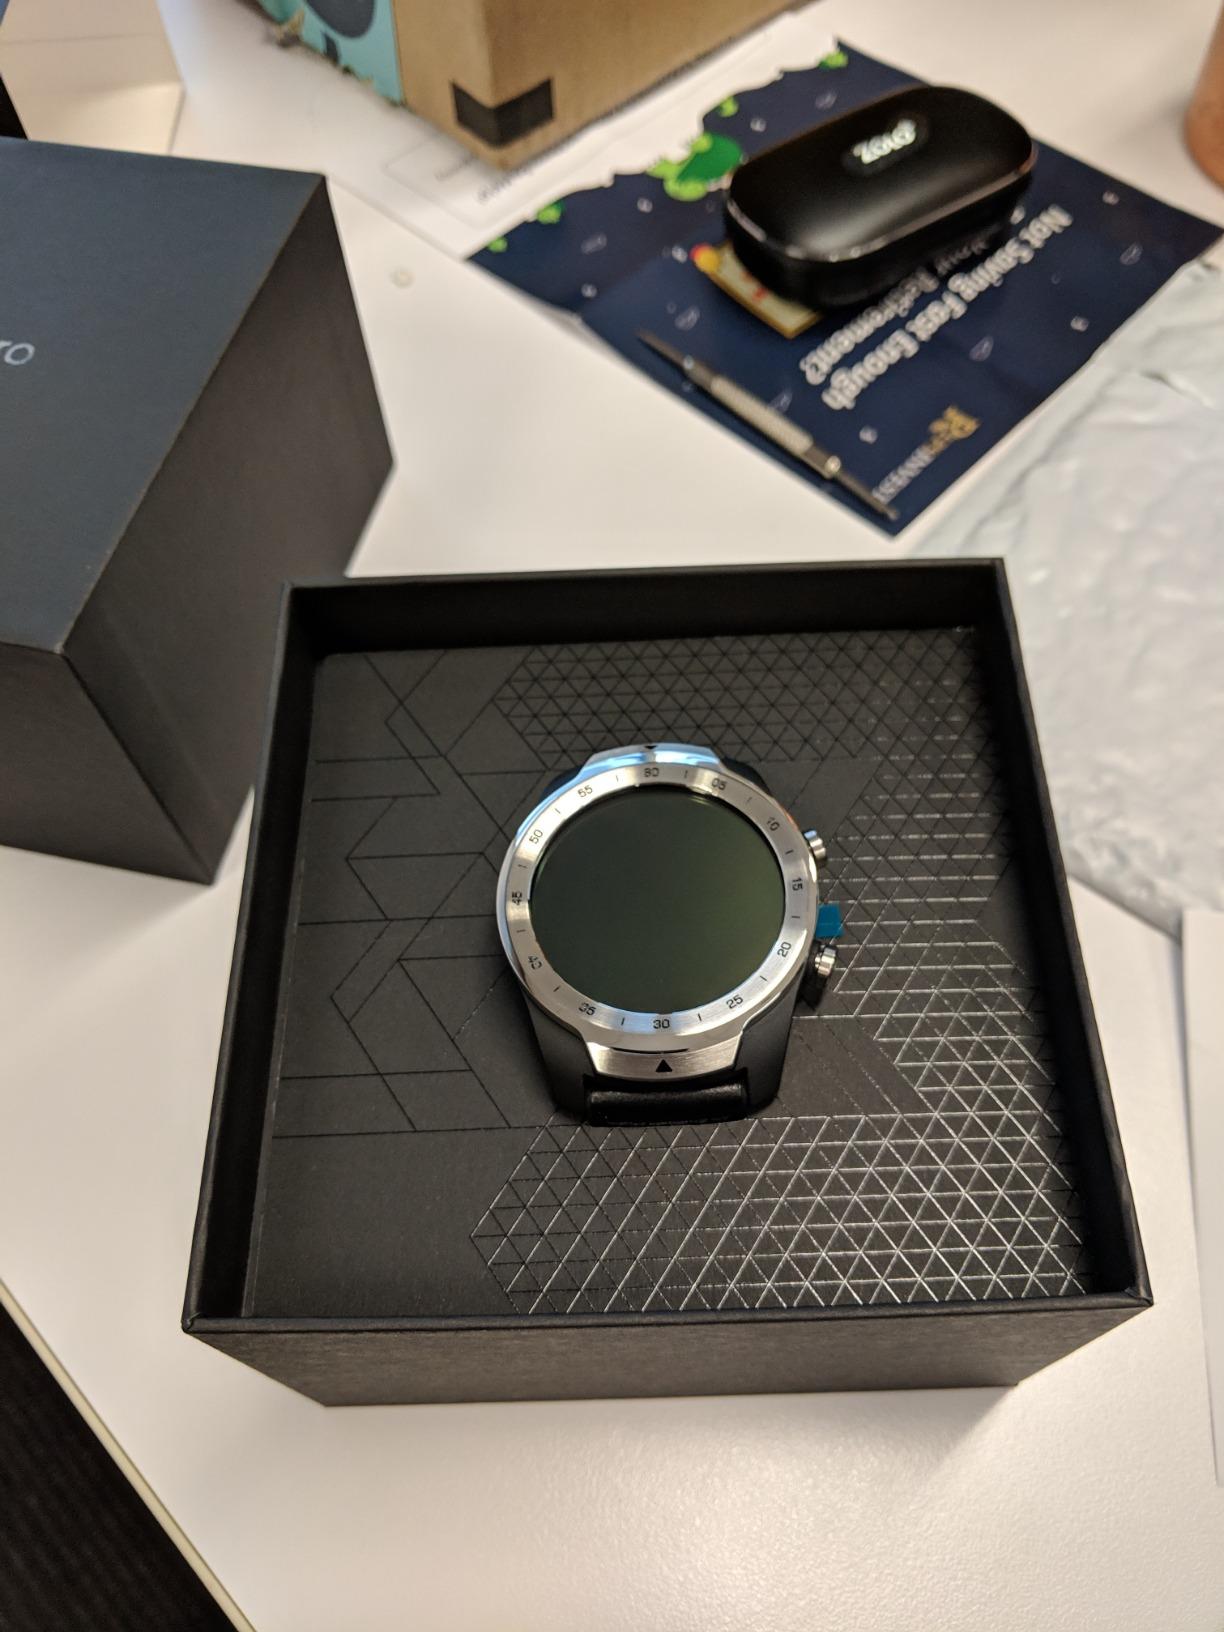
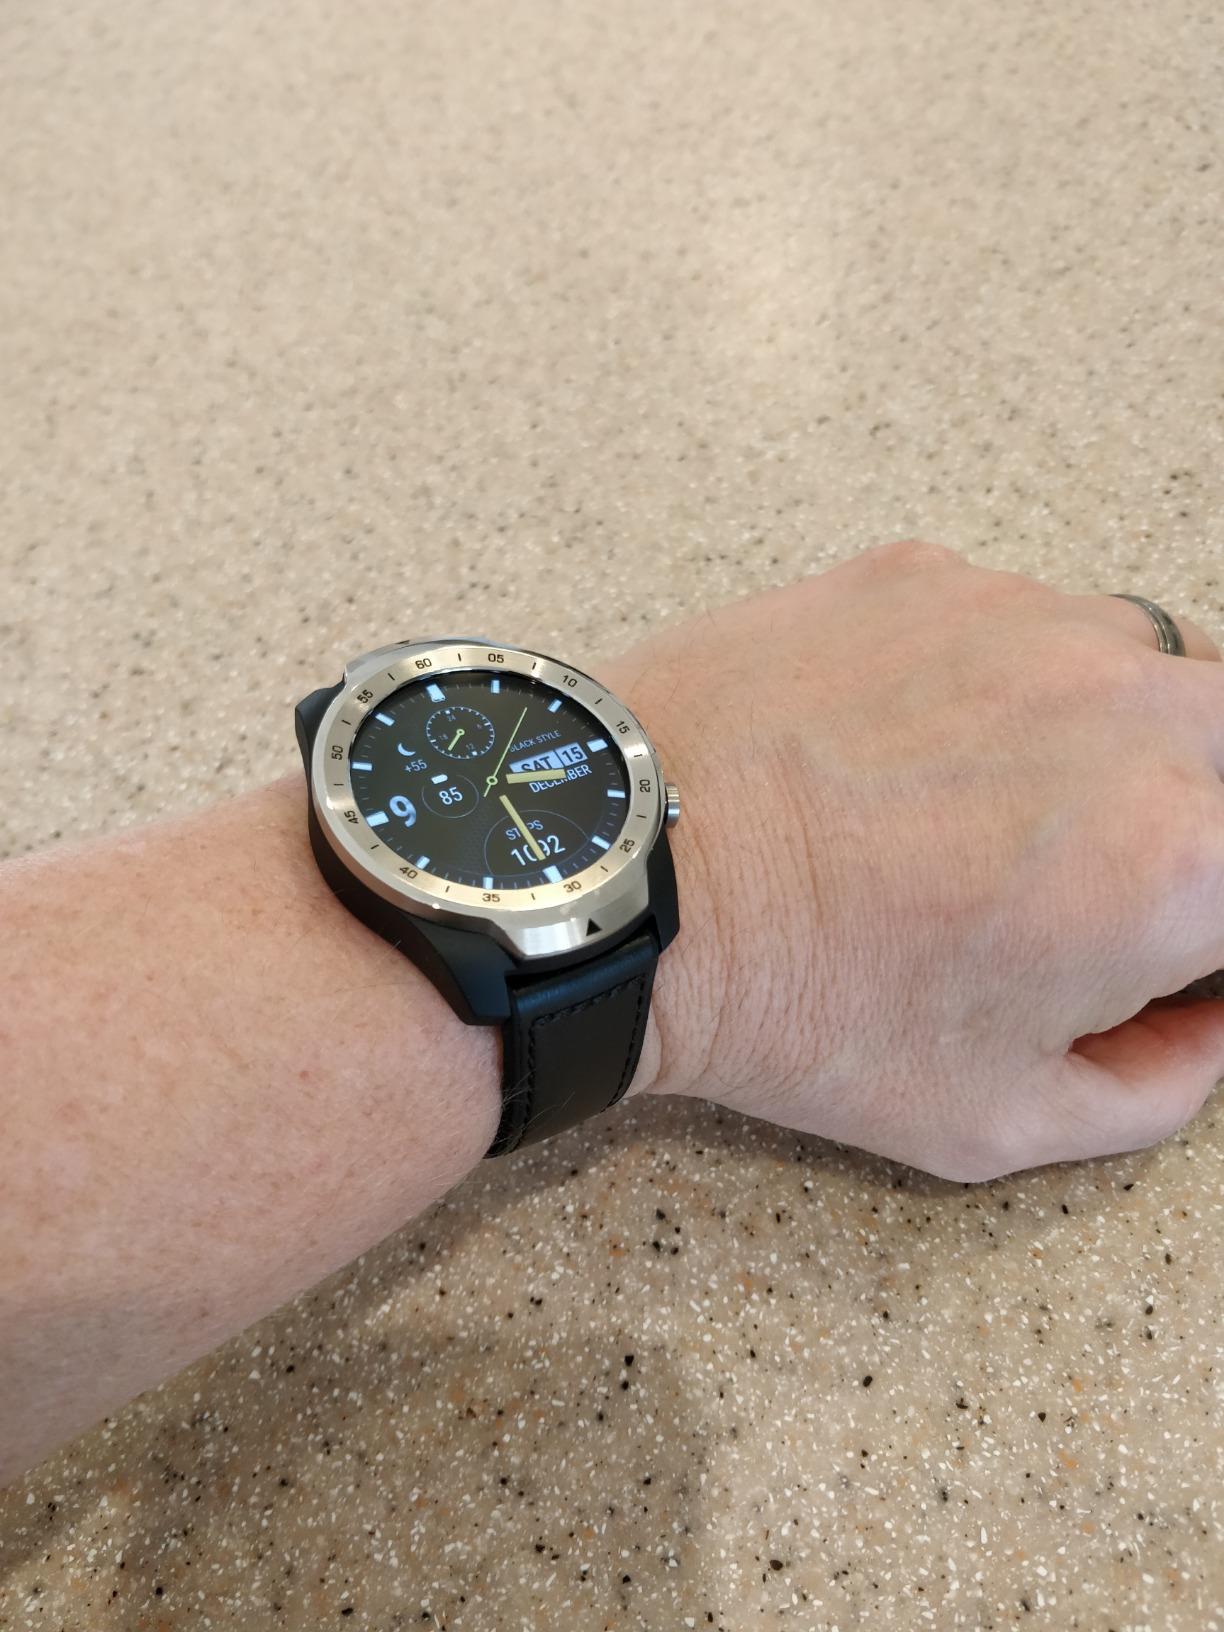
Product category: smartwatch
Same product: yes